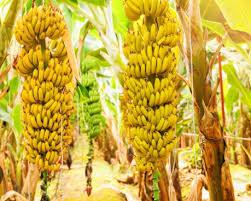
Shamba la ndizi, kuna migomba miwili ya ndizi imebeba ndizi kubwa ambazo zimeiva. Nyuma kidogo kuna mgomba wa ndizi ambao haujaiva. Kuna njia katikati ambapo watu wanaweza kupita.